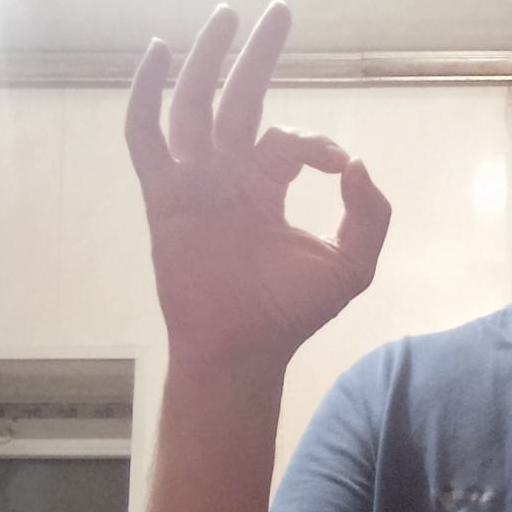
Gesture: ok